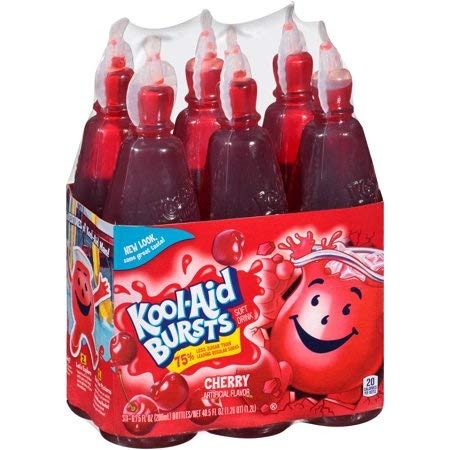
Item Name: Kool-Aid Bursts Cherry Flavored Juice Drink (48 Bottles, 8 Packs of 6)
Bullet Point: Case of eight, 6-pack bottles (total 48 bottles, total 324 ounces)
Value: 324.0
Unit: Fl Oz

Price: 5